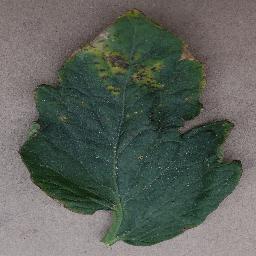
Label: Tomato___Bacterial_spot